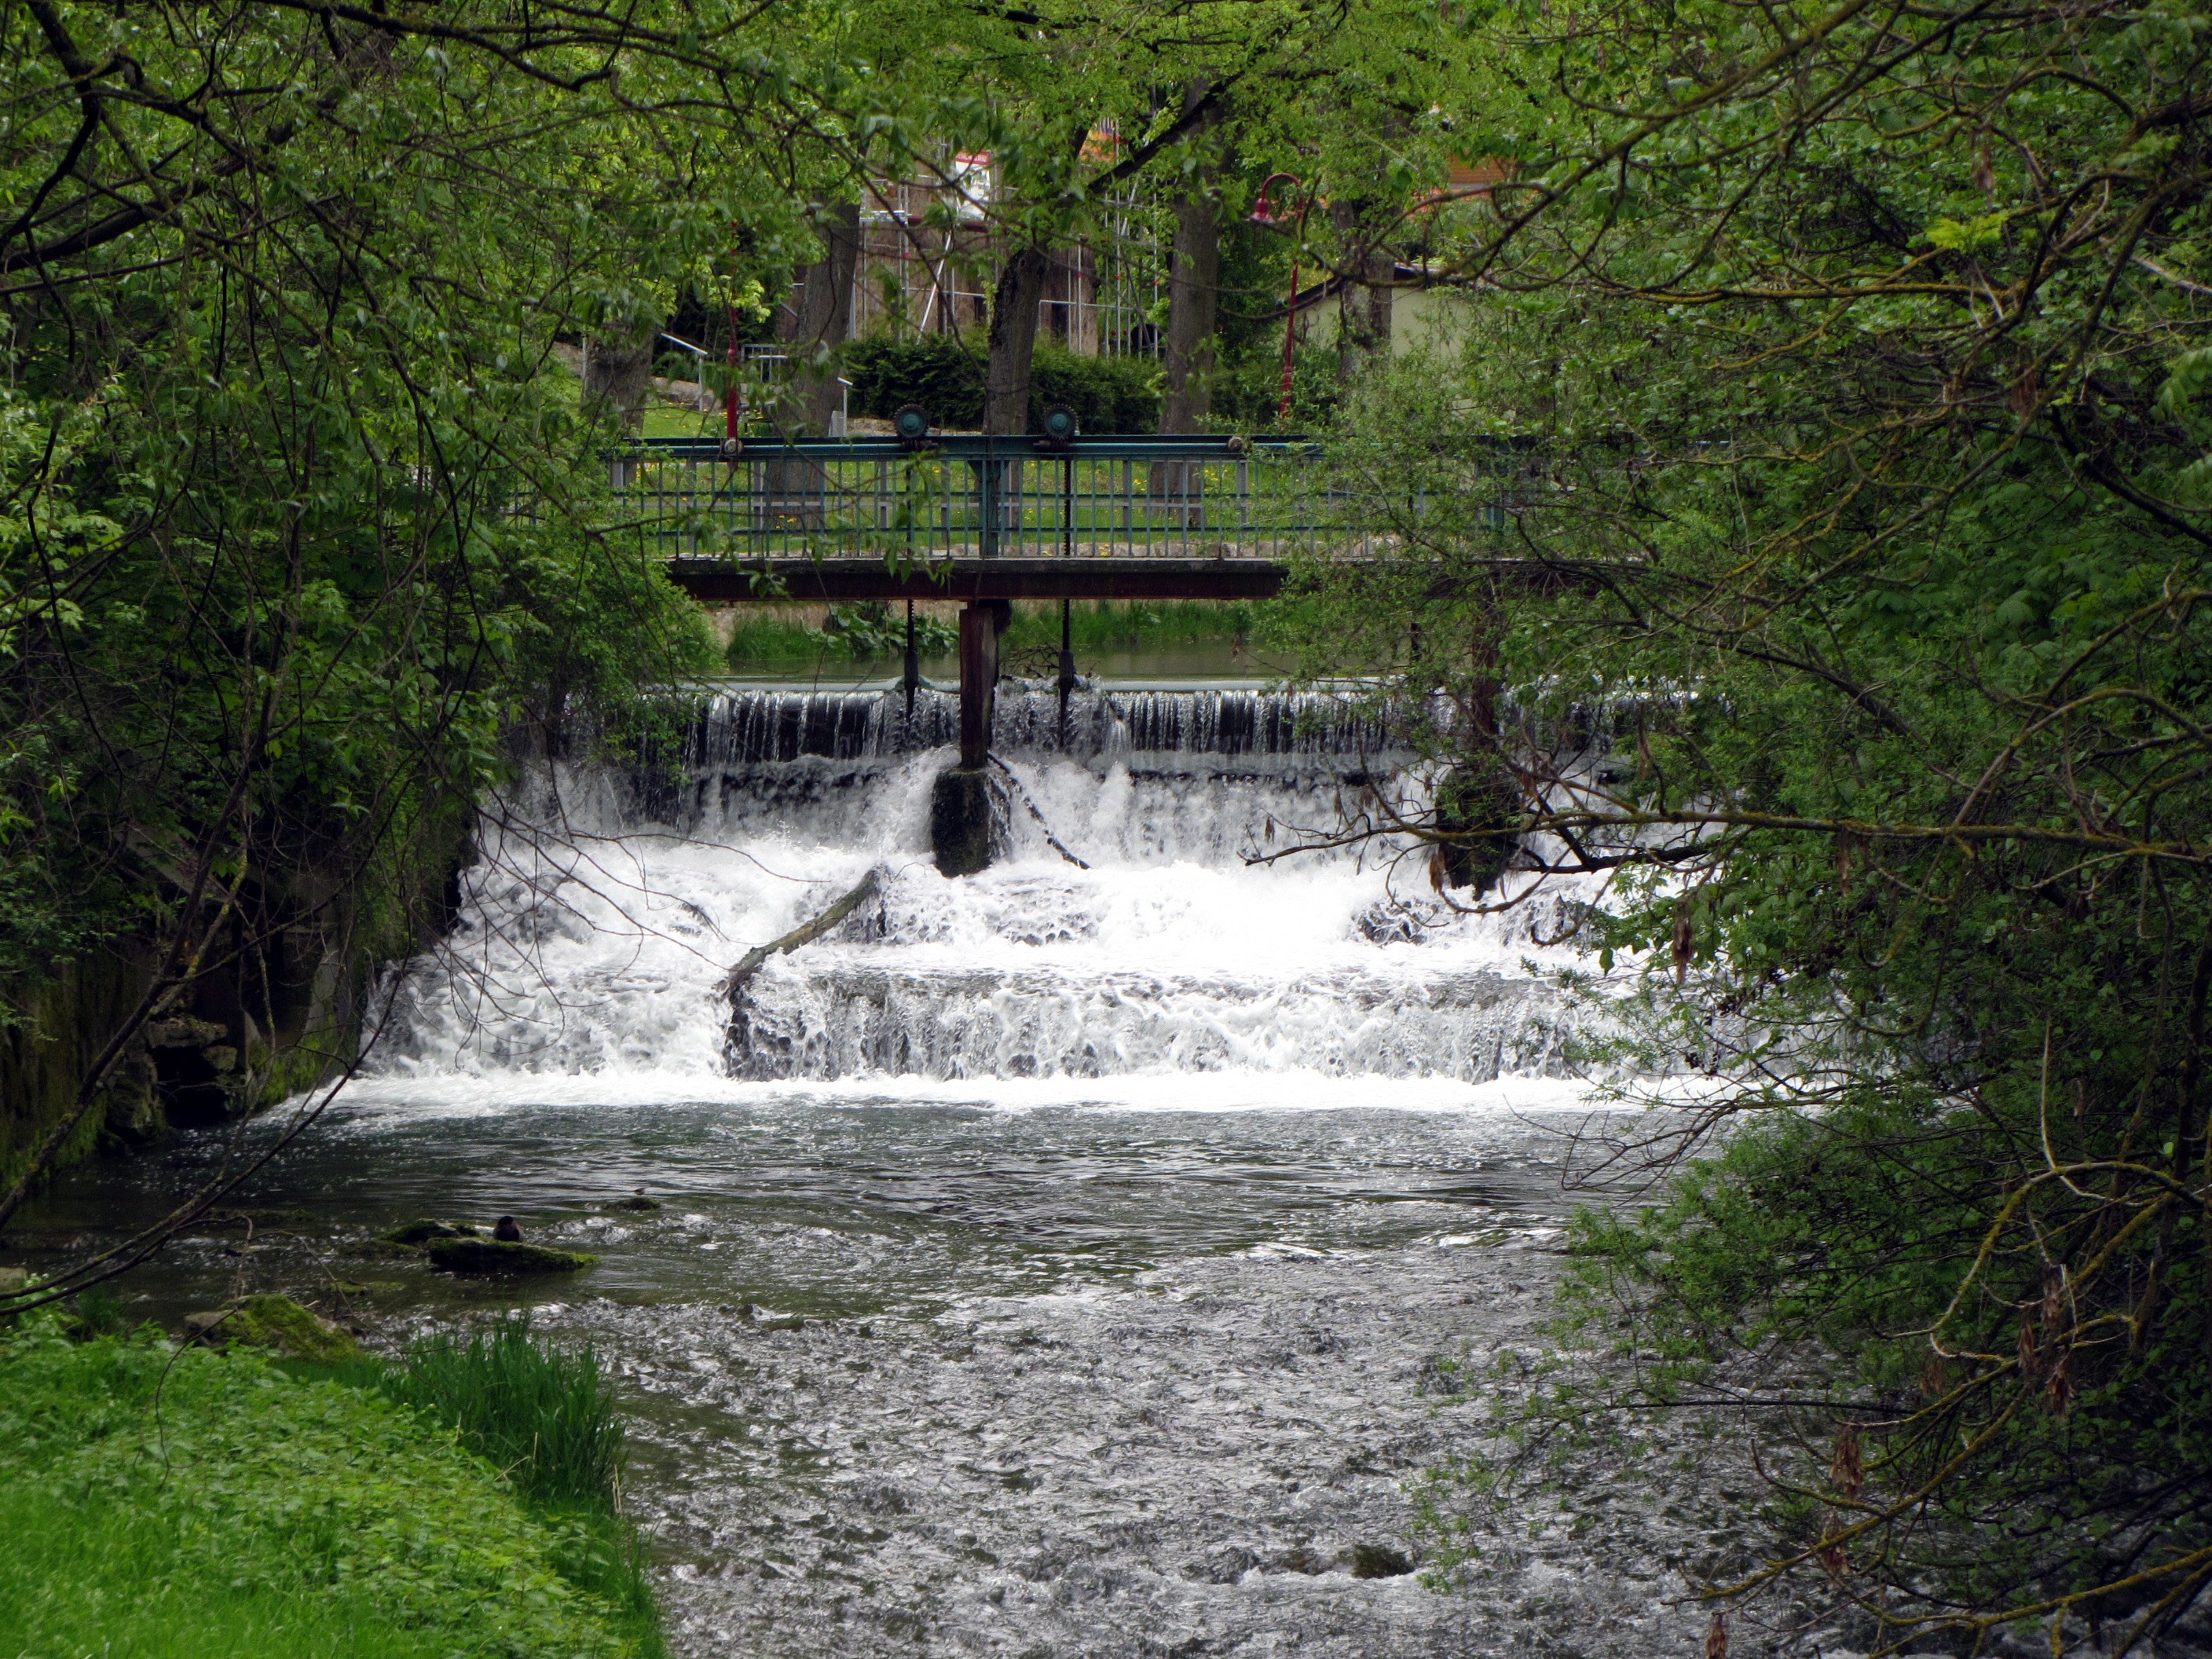
landscape, tree, water, nature, forest, waterfall, river, stream, park, botany, body of water, trees, rainforest, woodland, bach, water feature, watercourse, weir, state park